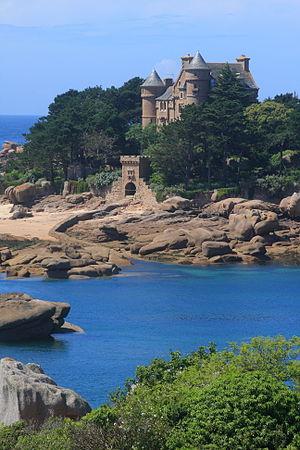
le château de Costaeres à Trégastel
La liste des châteaux des Côtes-d'Armor recense de manière non exhaustive les châteaux, maisons fortes, mottes castrales, situés dans le département français des Côtes-d'Armor. Il est fait état des inscriptions et classements au titre des monuments historiques.
Bruno Abdank-Abakanowicz est un mathématicien, inventeur et ingénieur électrique polonais.
Le château de Costaérès est situé sur l'Île de Costaérès dans le territoire de la commune française de Trégastel, dans les Côtes-d'Armor, en Bretagne.